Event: Ecuador Earthquake
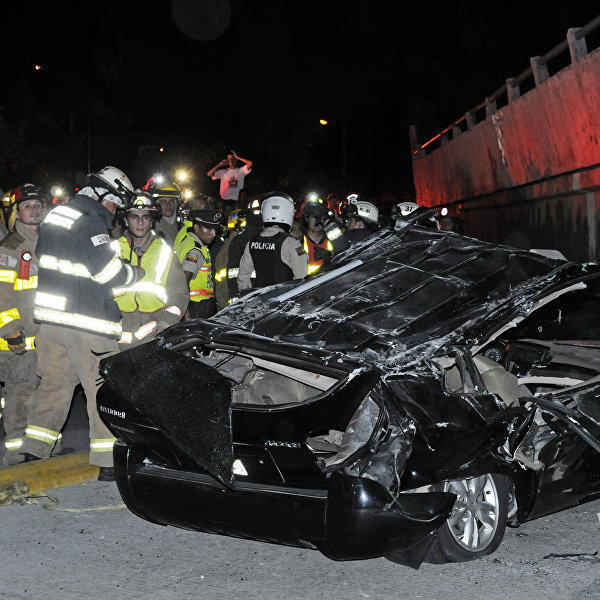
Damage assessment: damage